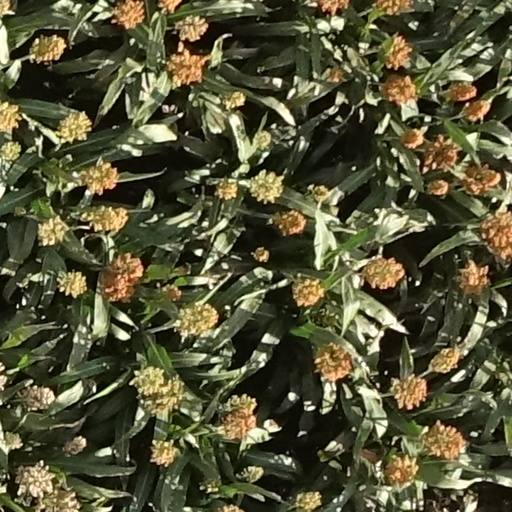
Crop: sorghum